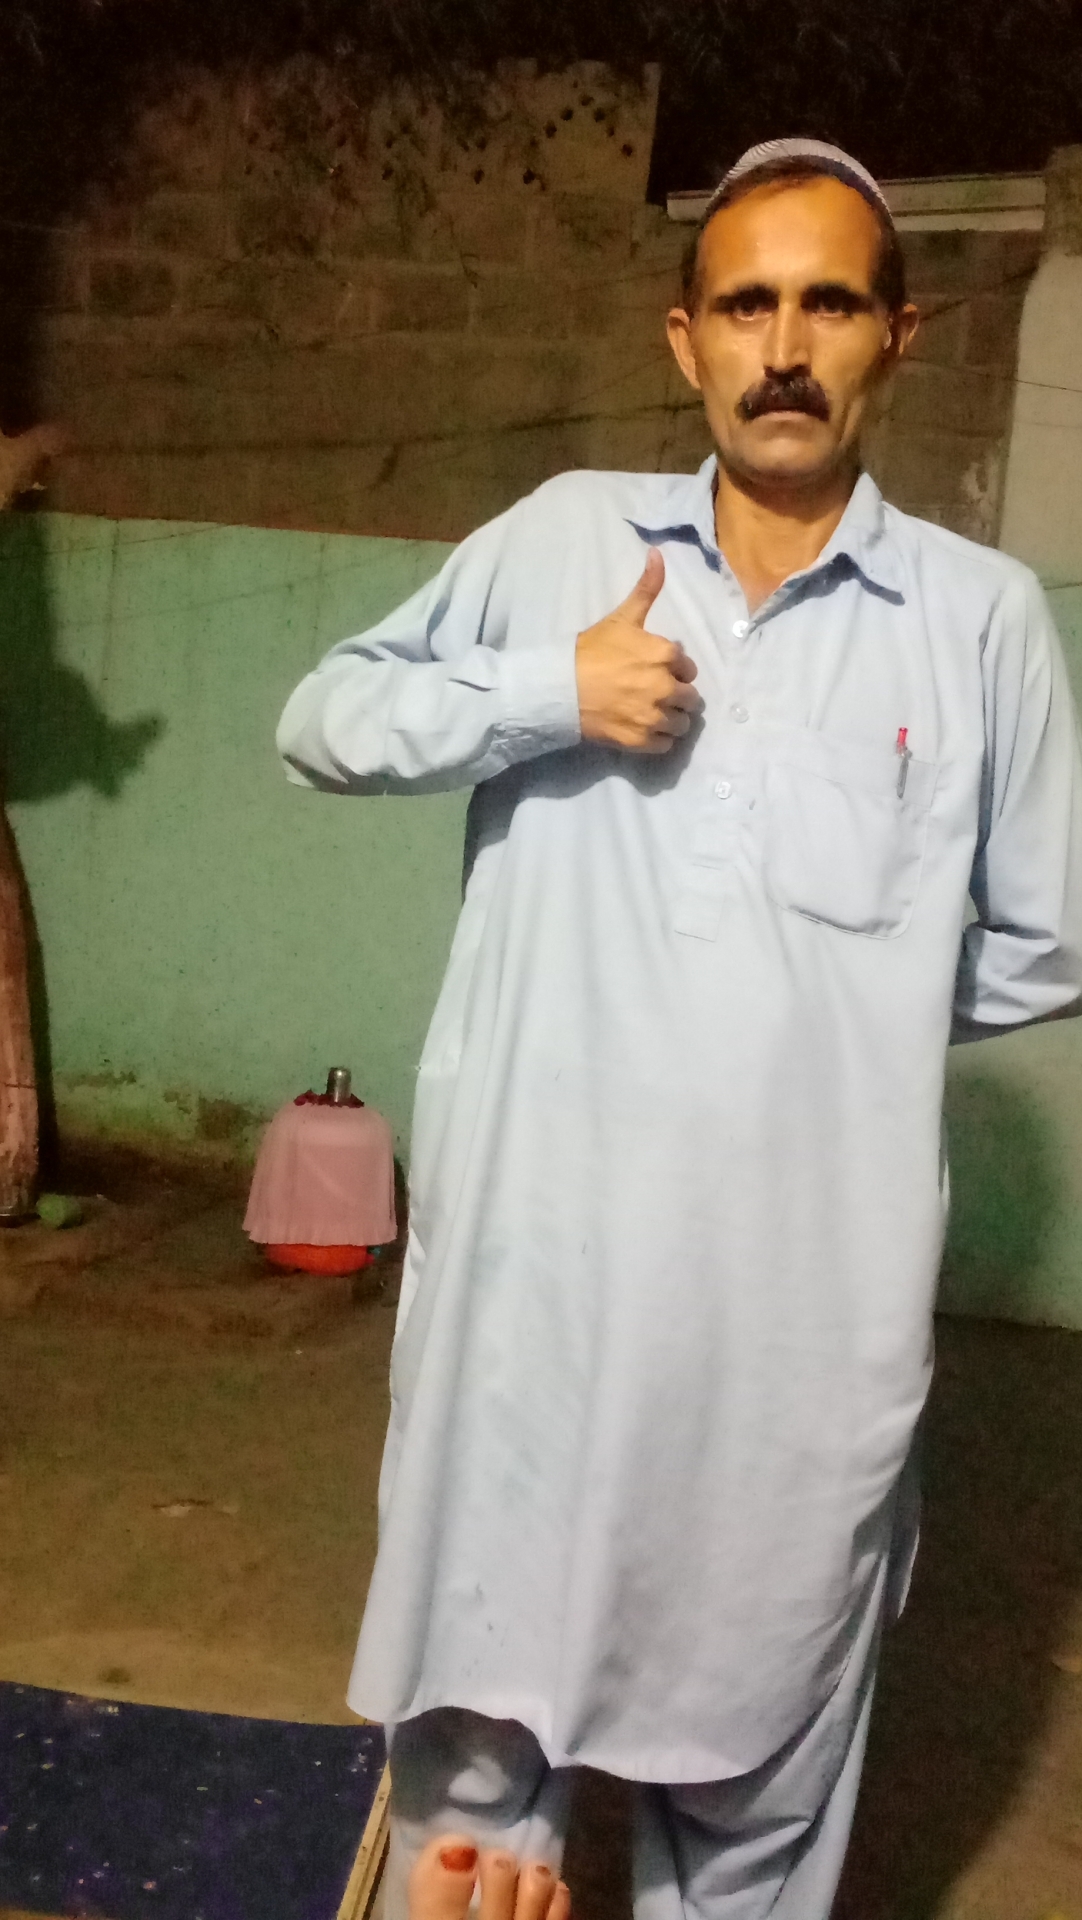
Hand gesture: like